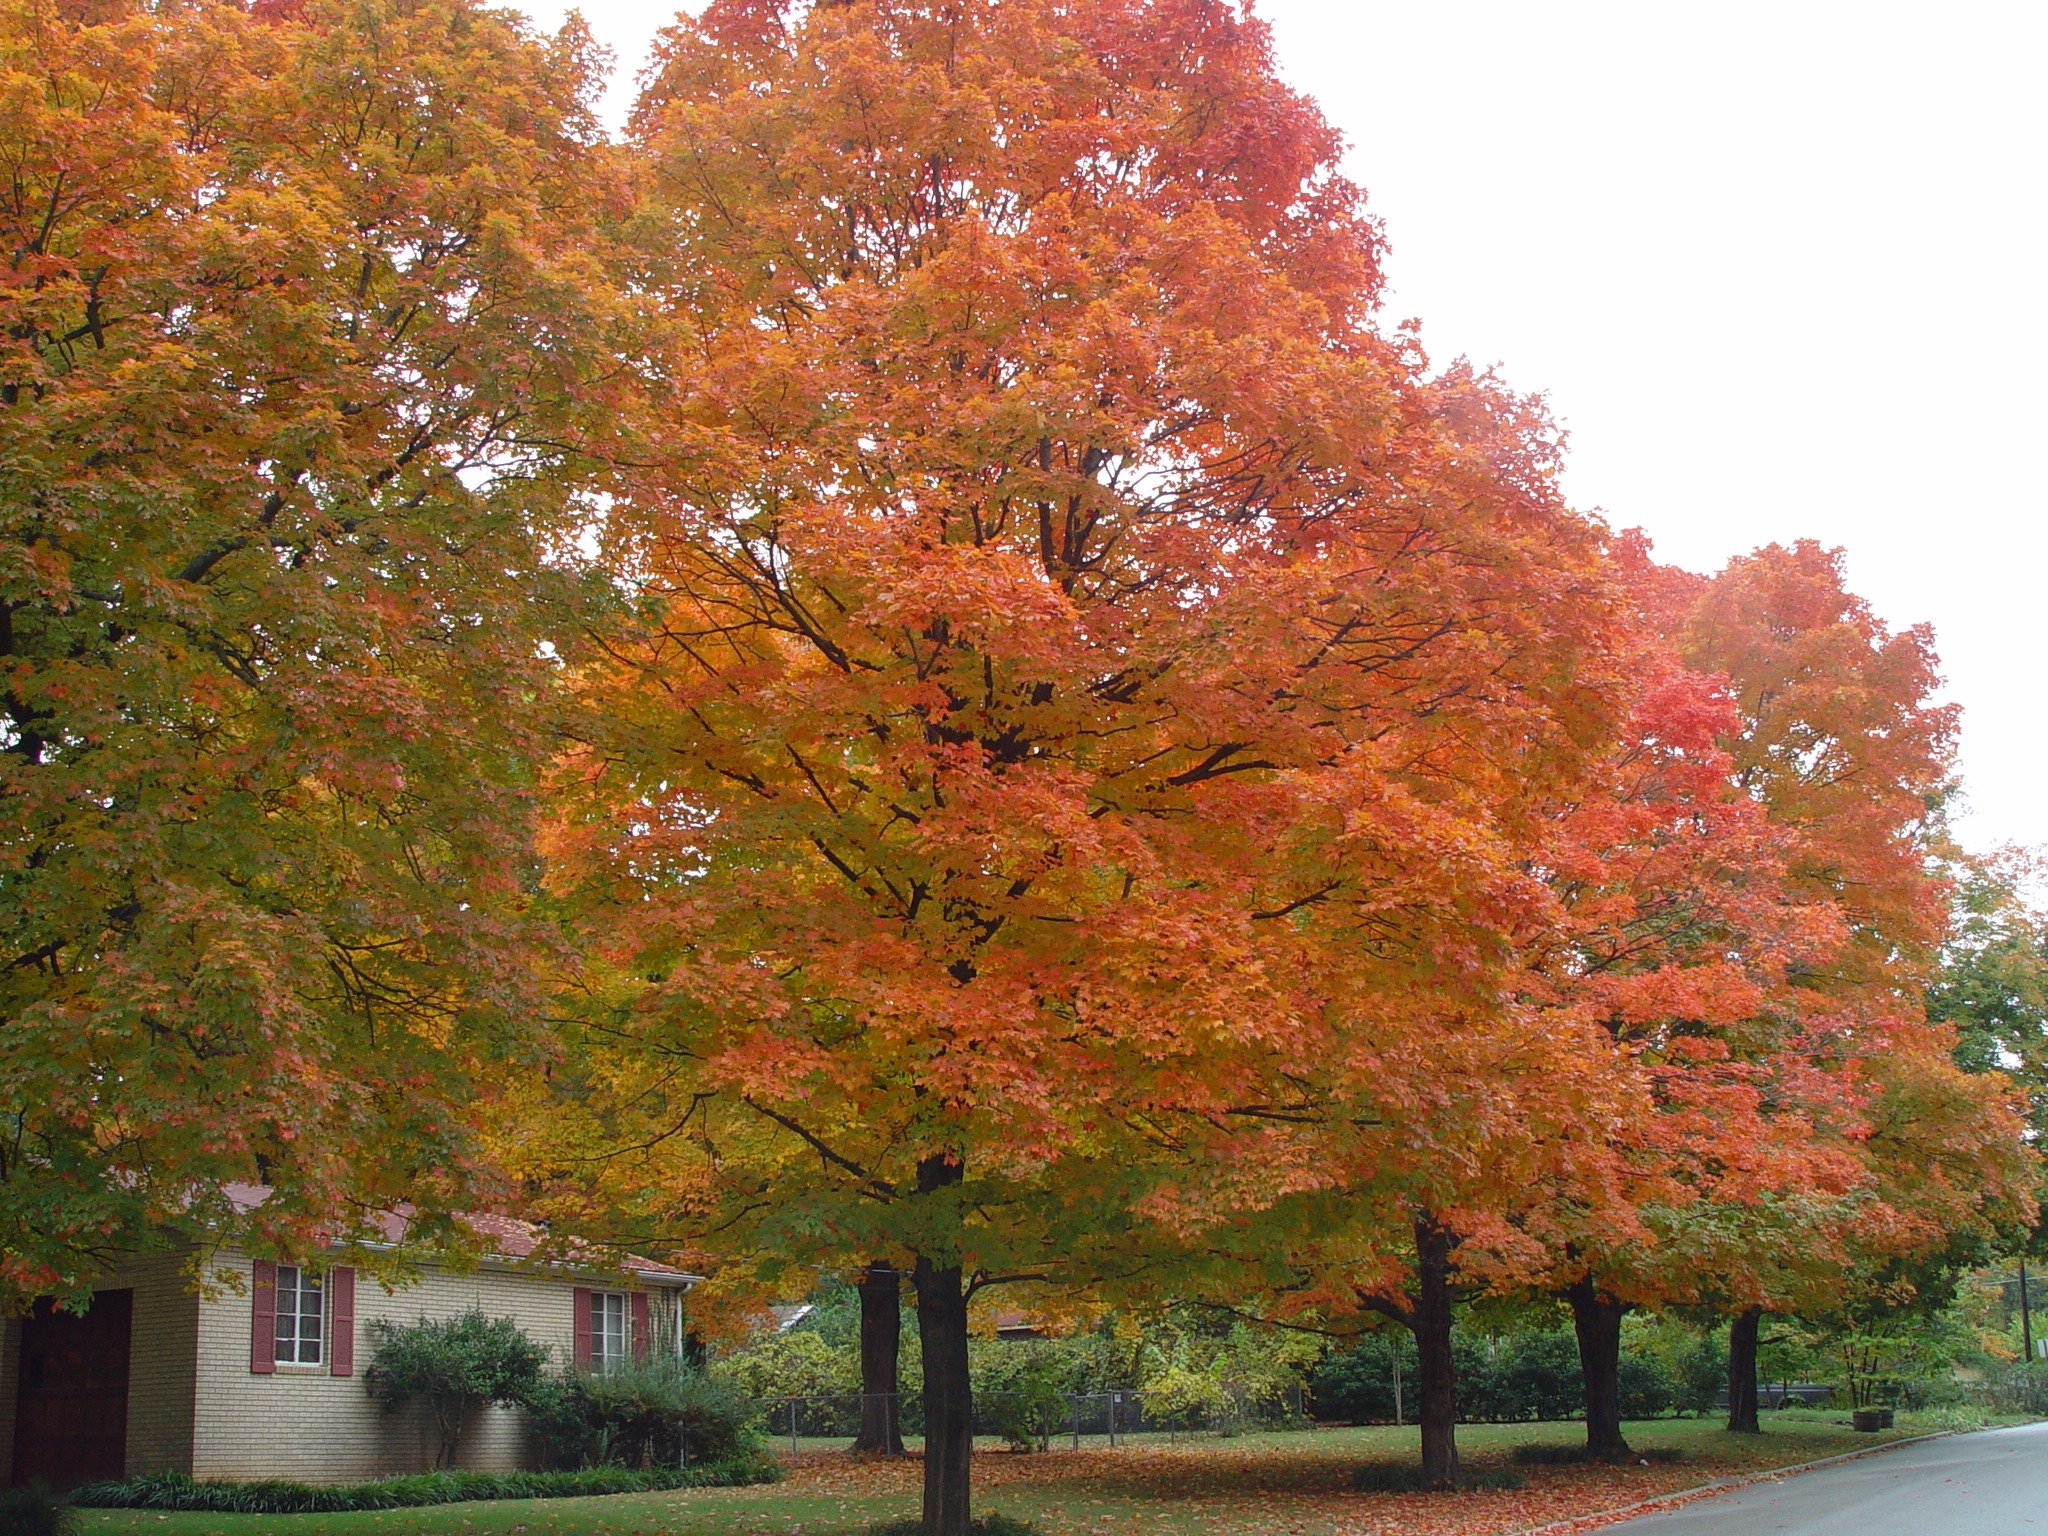
tree, plant, leaf, fall, autumn, season, maple tree, deciduous, fall foliage, arkansas, ozark, flowering plant, colorful trees, woody plant, land plant, october leaves, ozark scene